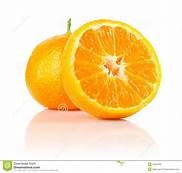
Label: mandarine